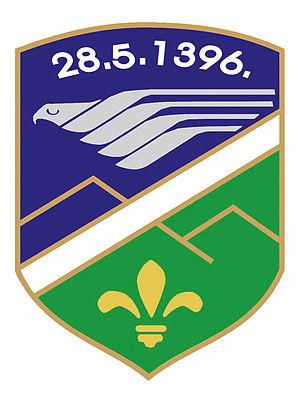
La Serbie, en incluant le Kosovo dont le statut est disputé, est divisée en 150 municipalités ou communes et 24 villes, qui constituent les unités fondamentales du gouvernement des collectivités territoriales. Cinq de ces villes, sont elles-mêmes divisées en plusieurs municipalités urbaines : Belgrade, Novi Sad, Niš, Kragujevac et Požarevac ; la Serbie compte ainsi 31 municipalités urbaines, 17 à Belgrade, 5 à Niš, 5 à Kragujevac, 2 à Novi Sad et 2 à Požarevac).
Les élections municipales serbes de 2012 ont eu lieu le 6 mai 2012, en même temps que le premier tour de l'élection présidentielle, que les élections législatives et que les élections provinciales en Voïvodine.
Tutin est une ville et une municipalité de Serbie situées dans le district de Raška et dans la région du Sandjak. Au recensement de 2011, la ville de Tutin comptait 9 953 habitants et la municipalité dont elle est le centre 30 770.